Indiana Jones Adventure

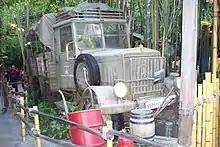
This 2.5 ton Mercedes-Benz diesel truck was actually used in the filming of the desert chase scene of "Raiders of the Lost Ark" and is on display near the exit queue of the Disneyland attraction. The pole with the golf ball mounted to the bumper was placed there as an aid to stuntmen during filming.

"Indiana Jones Adventure: Temple of the Forbidden Eye" is told through twelve letters and telegrams scattered throughout the queue as well as three newsreels shown before guests board the attraction.